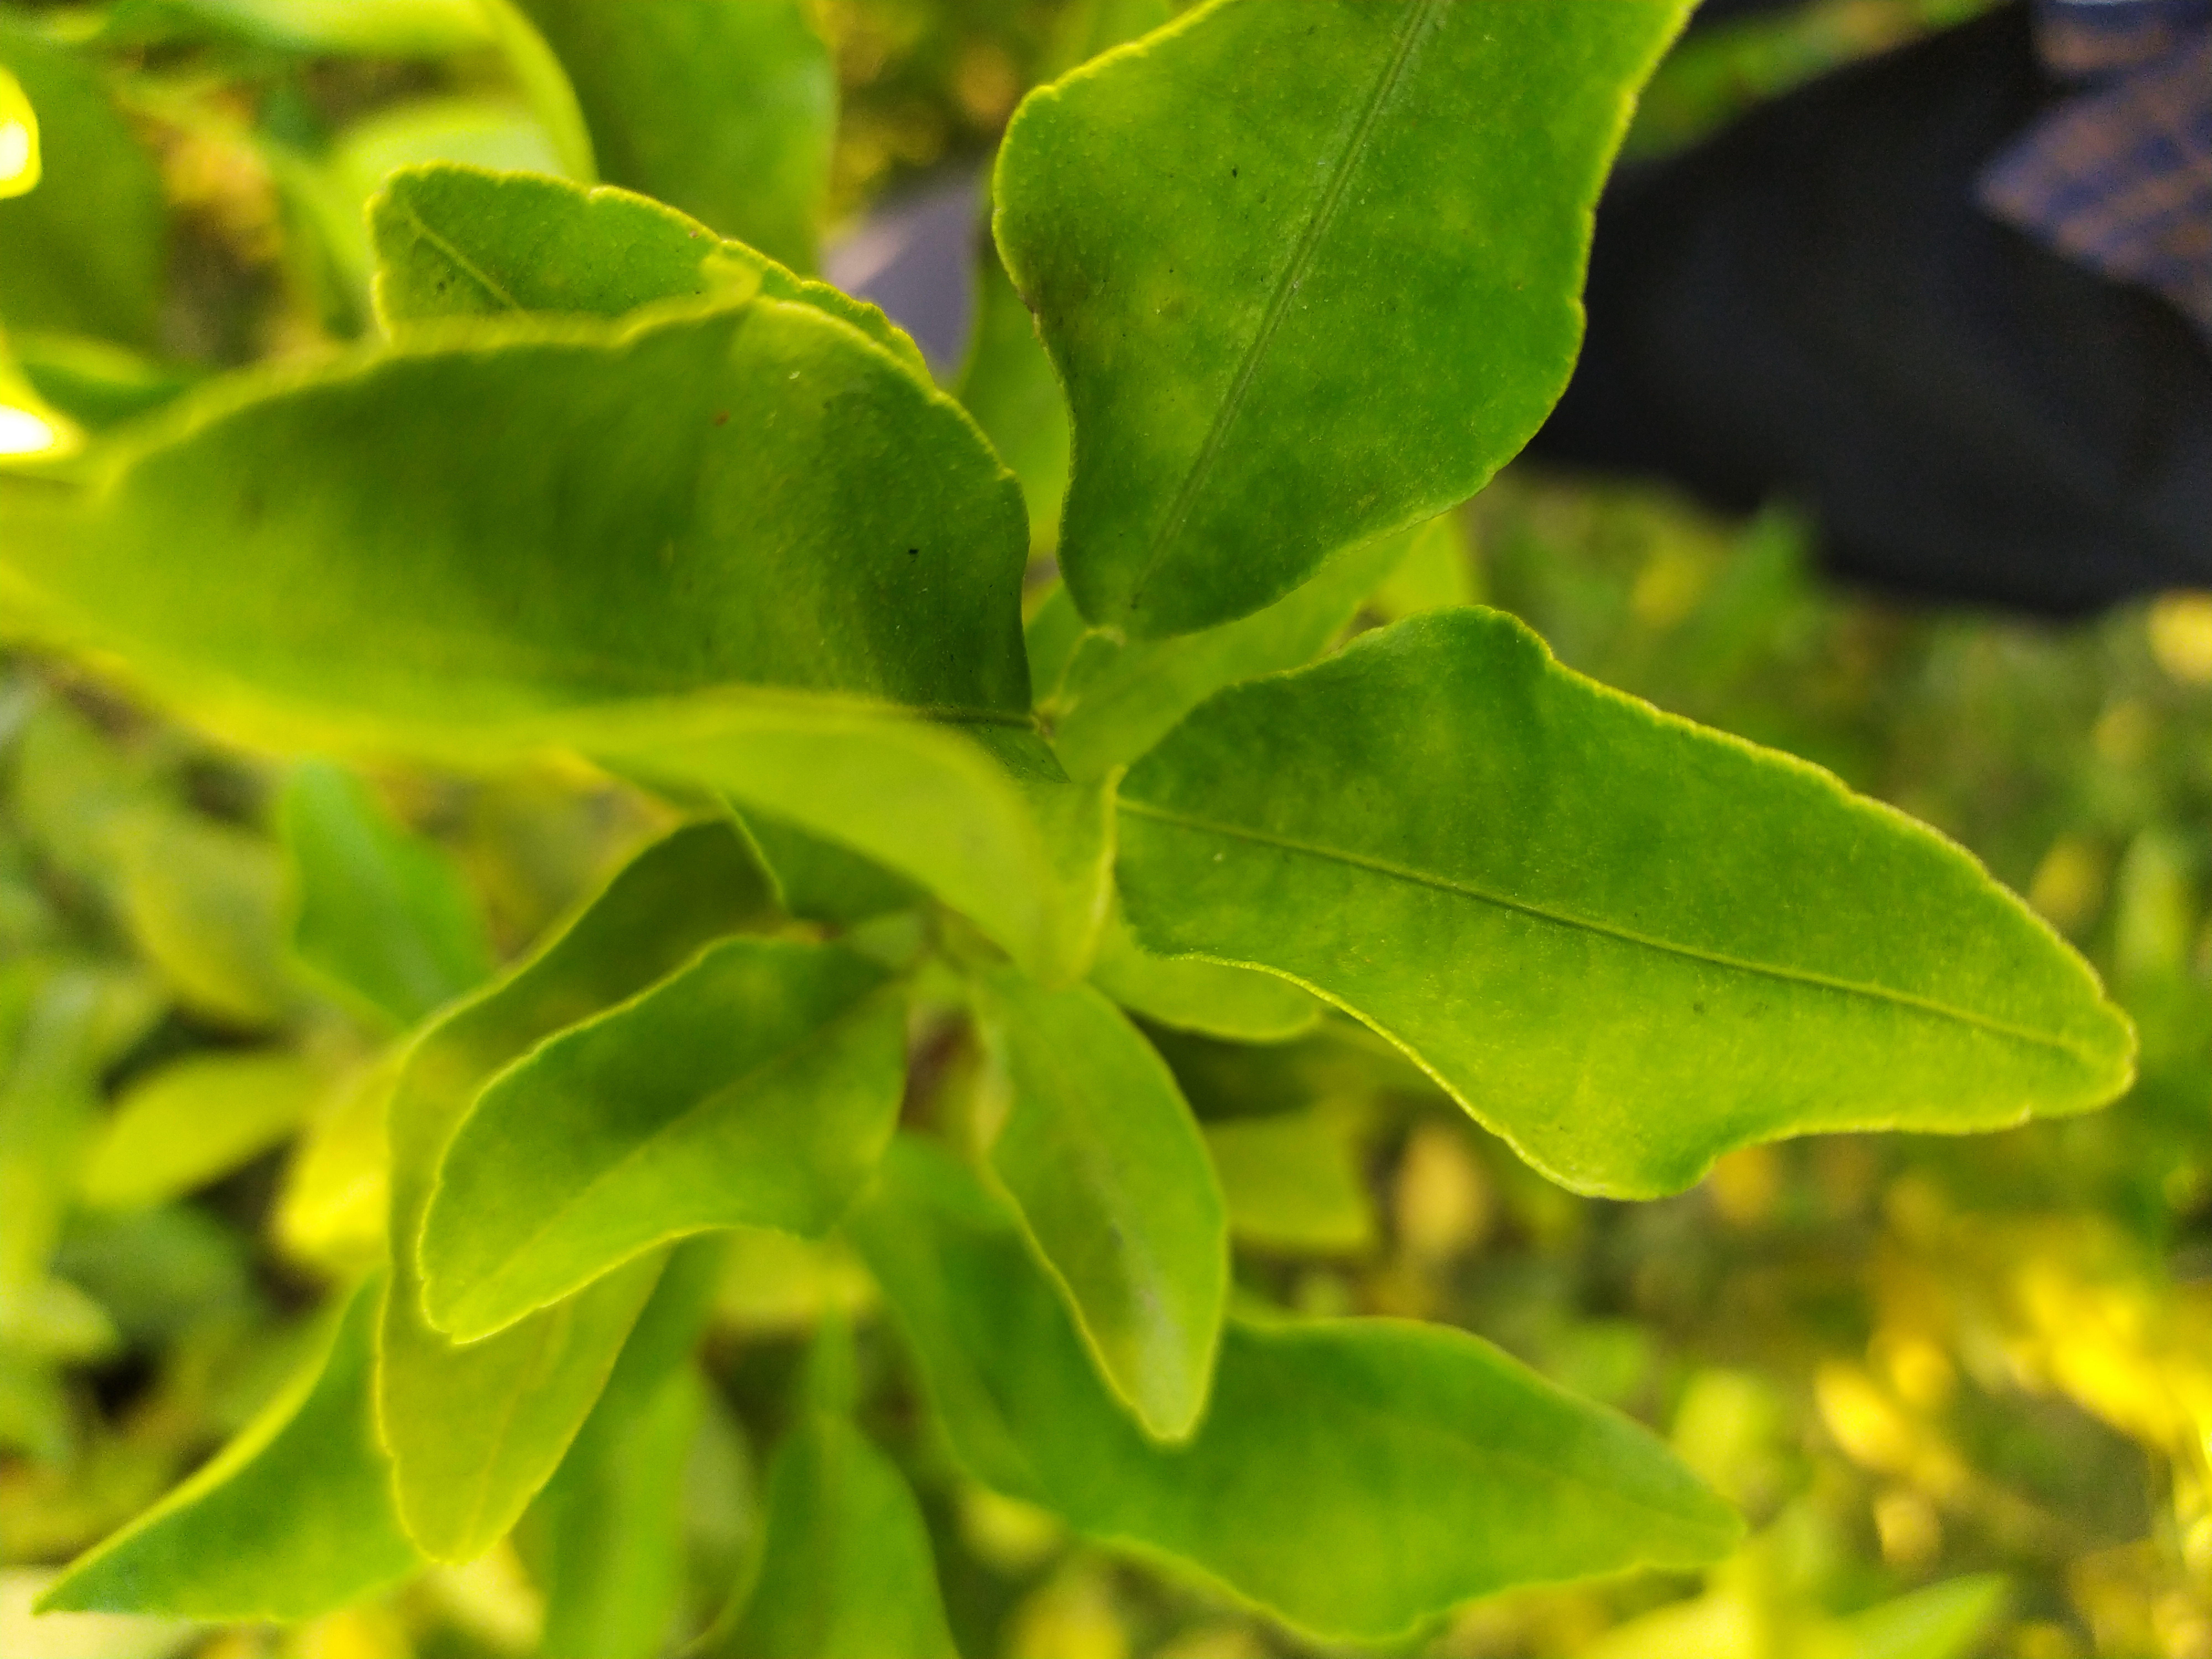
Mandarin leaf variety: Darjeling